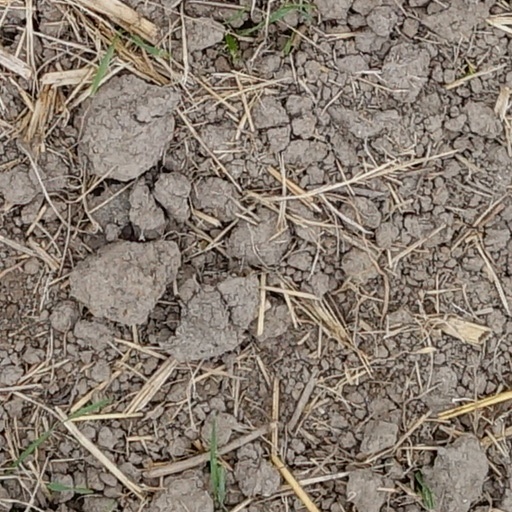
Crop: wheat